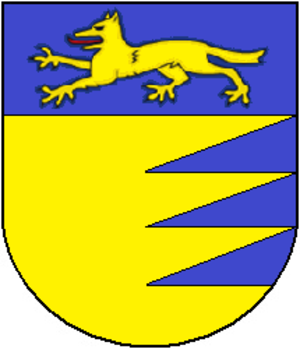
Courtedoux est une commune suisse du canton du Jura.